History of Chrysler

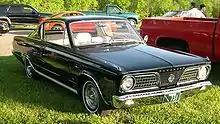
1966 Plymouth Barracuda

In 1955, things brightened with the introduction of Virgil Exner's successful "100 Million Dollar Look", followed in 1956 by Chrysler's pioneering adoption of transistor radios in cars. On April 28, 1955, Chrysler and Philco had announced the development and production of the world's first all-transistor car radio. The Mopar model 914HR was developed and produced by Chrysler and Philco and was a $150.00 "option" on the 1956 Imperial automobile models. Philco was the company that had manufactured the all-transistor car radio Mopar model 914HR, starting in the fall of 1955 at its Sandusky, Ohio plant, for the Chrysler corporation.